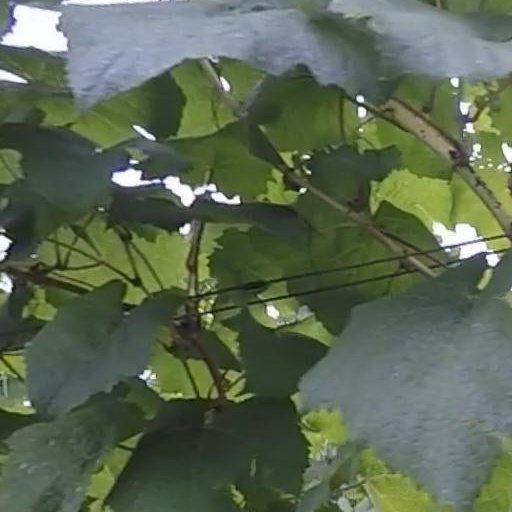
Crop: grape